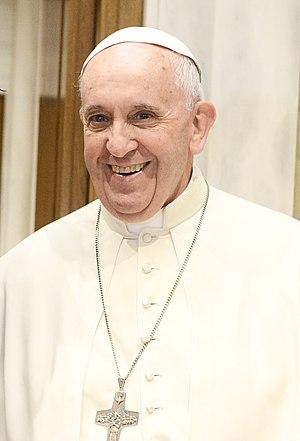
La présidente Cristina Fernández et le pape FrançoisPolski: Papież Franciszek podczas spotkania z prezydent Argentyny Cristiną Fernandez de Kirchner
Antigua-et-Barbuda
L'humanisme, terme créé à la fin du XVIIIᵉ siècle et popularisé au début du XIXᵉ siècle, a d'abord et pendant longtemps désigné exclusivement un mouvement culturel, philosophique et artistique prenant naissance au XIVᵉ siècle dans l'Italie de la Renaissance, puis se développant dans le reste de l’Europe. Moment de transition du Moyen Âge aux Temps modernes, ce mouvement est en partie porté par l'esprit de laïcité qui resurgit alors, point de départ d’une crise de confiance profonde qui affecte l'Église catholique.
« Jamais sans doute dans l’histoire […] le thème du progrès n’a à ce point interrogé l’humanité dans son ensemble et l’humanité propre à chaque individu. »